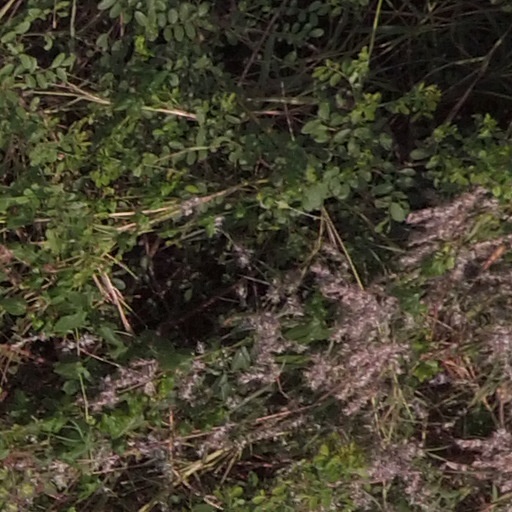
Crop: maize; corn